Caerleon railway station

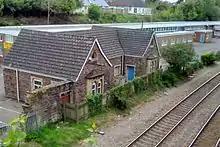
Station buildings in Caerleon awaiting platform rebuilding and station re-opening on the Welsh Marches Line

The station was opened by the Pontypool, Caerleon and Newport Railway on 21 December 1874. This came after the absorption of the Pontypool company by the Great Western Railway. The station closed to passengers on 30 April 1962 and to all traffic on 29 November 1965.